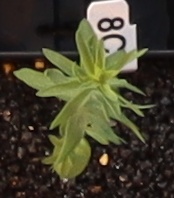
Label: Flax